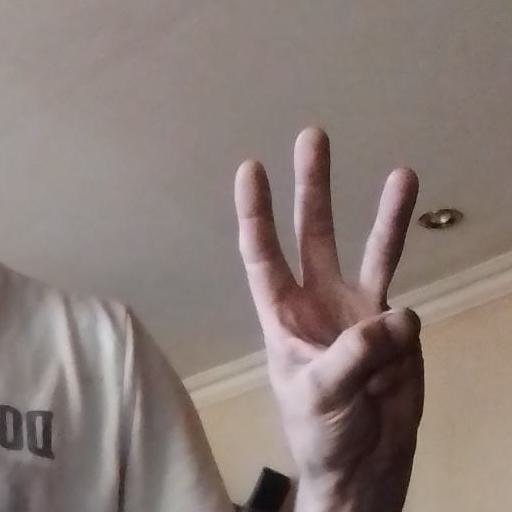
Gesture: three